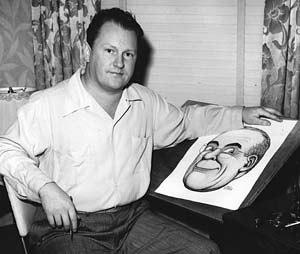
Basil Wolverton est un auteur de bande dessinée et illustrateur américain surtout connu pour ses récits humoristiques publiés par Timely Comics et ses caricatures au style très déformé, dont certaines publiées dans Mad.